Boötes

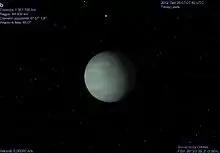
A digital rendering of Tau Boötis b

Several former constellations were formed from stars now included in Boötes. Quadrans Muralis, the Quadrant, was a constellation created near Beta Boötis from faint stars. It was designated in 1795 by Jérôme Lalande, an astronomer who used a quadrant to perform detailed astronometric measurements. Lalande worked with Nicole-Reine Lepaute and others to predict the 1758 return of Halley's Comet. Quadrans Muralis was formed from the stars of eastern Boötes, western Hercules and Draco. It was originally called "Le Mural" by Jean Fortin in his 1795 "Atlas Céleste"; it was not given the name "Quadrans Muralis" until Johann Bode's 1801 "Uranographia". The constellation was quite faint, with its brightest stars reaching the 5th magnitude. Mons Maenalus, representing the Maenalus mountains, was created by Johannes Hevelius in 1687 at the foot of the constellation's figure. The mountain was named for the son of Lycaon, Maenalus. The mountain, one of Diana's hunting grounds, was also holy to Pan.